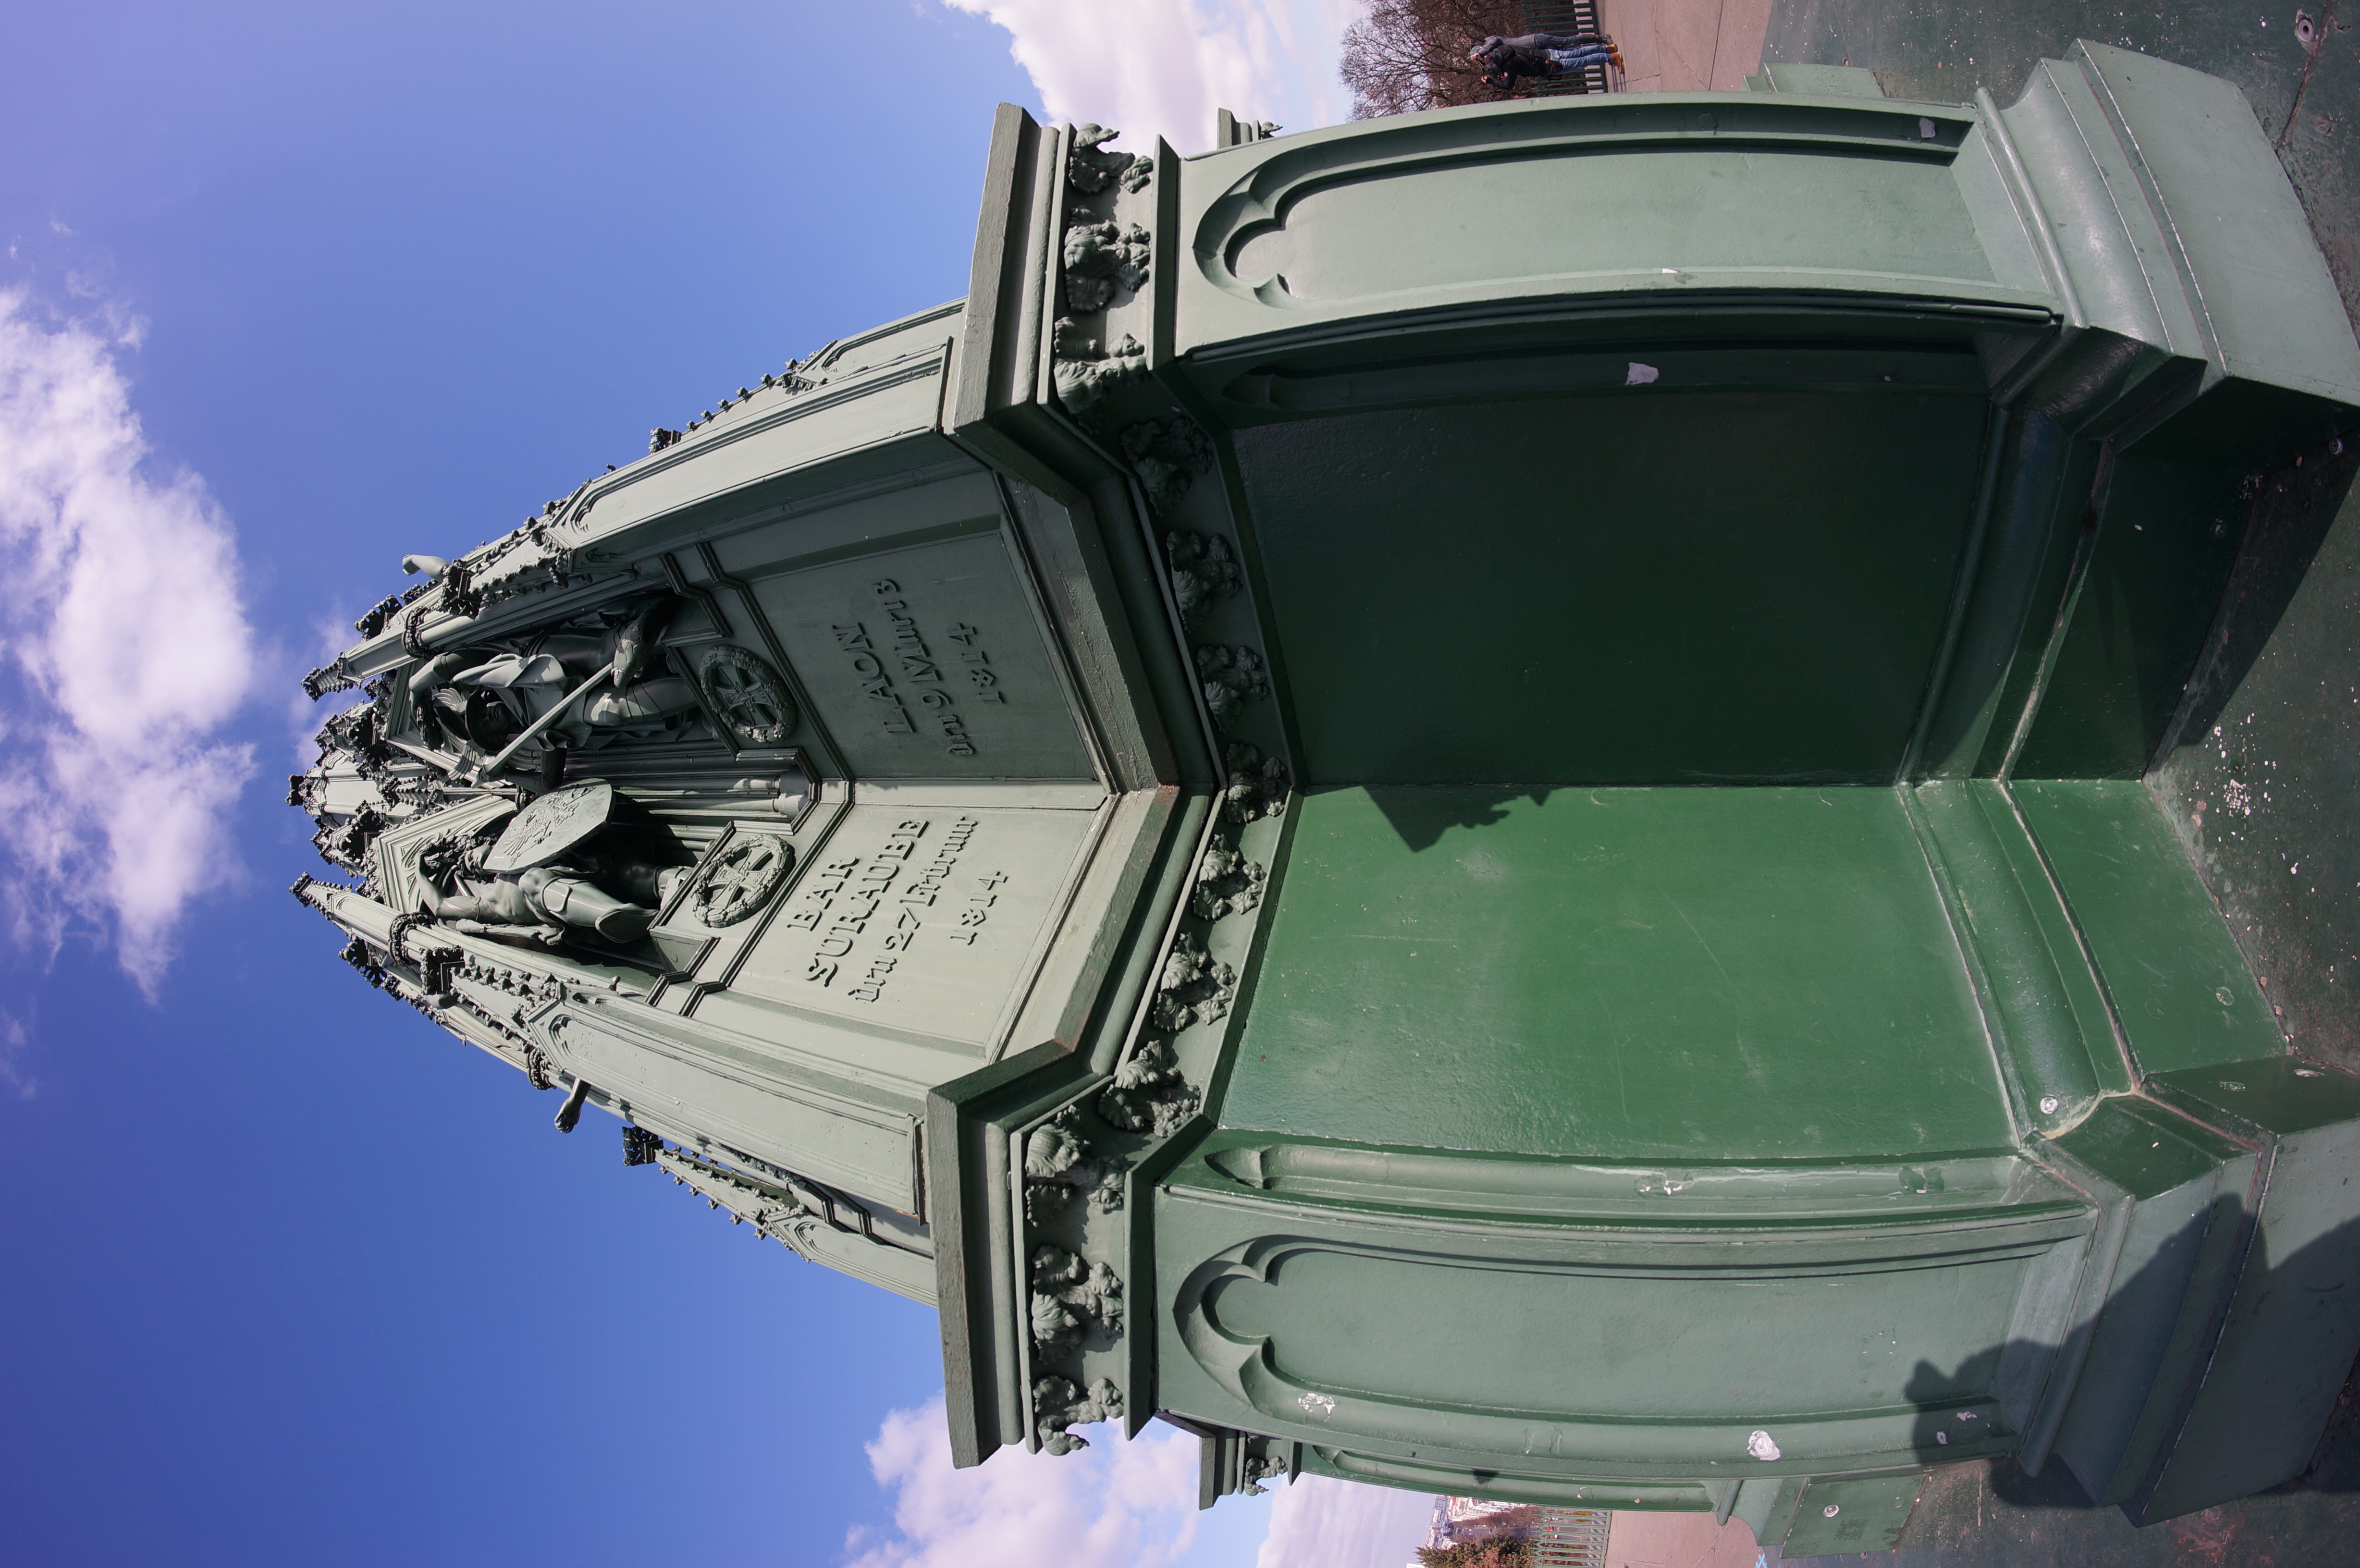
monument, vehicle, 2015, sculpture, memorial, germany, deutschland, berlin, walimex, samyang, sony, nex, nex6, lenstagged, steffenzahn, walimex8mm, 8mm